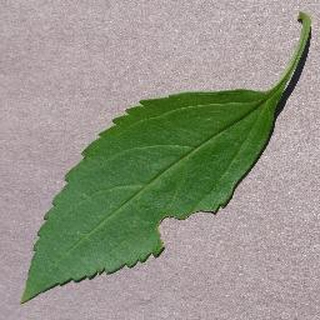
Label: healthy_cherry